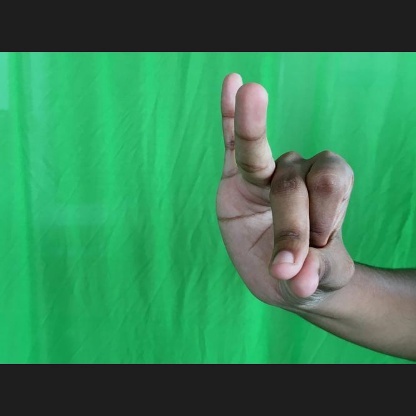
Mudra: Bramaram